Rob Friend

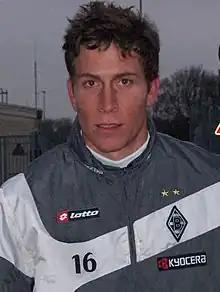
Friend with Borussia Mönchengladbach in 2008

Robert Douglas Friend (born 23 January 1981) is a Canadian former professional soccer player, the president and co-founder of Vancouver FC, the ceo and co-founder of Pacific FC, the founder of Toca Football Canada, the co-founder of Canadian Premier League, the managing partner of SixFive Sport Fund also DRG Investment Group, and currently appointed as chief executive officer for Malaysia national team.